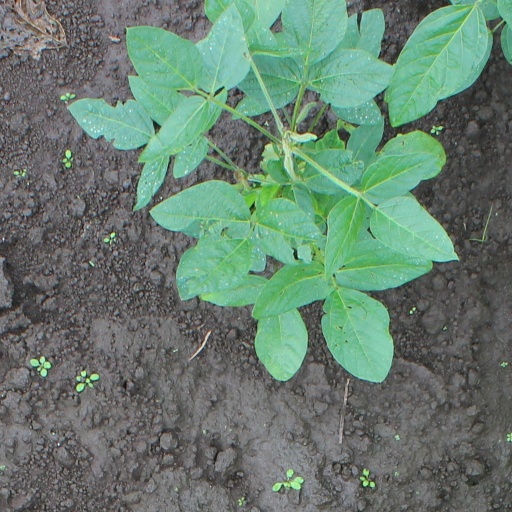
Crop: soybean